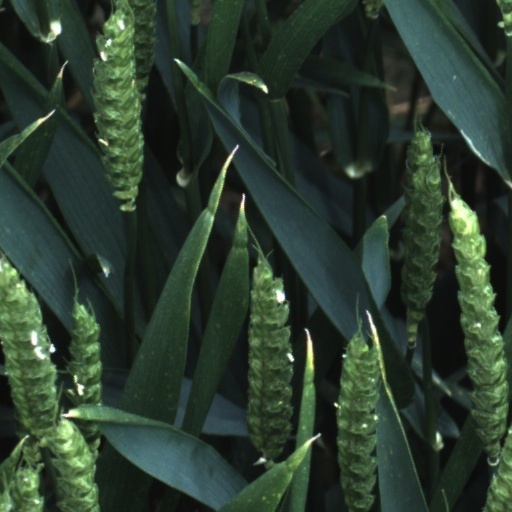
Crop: wheat